Love (Cirque du Soleil)

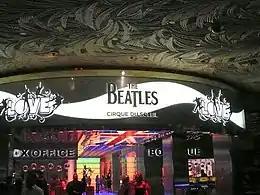
Love Theatre at the Mirage Hotel

The project arose from discussions in 2000 between George Harrison and his friend Guy Laliberté, one of Cirque's founders. Three years of negotiations between surviving band members Paul McCartney and Ringo Starr, Beatles widows Olivia Harrison (representing George Harrison) and Yoko Ono (representing John Lennon), as well as Beatles' holding company Apple Corps Ltd. and the Mirage culminated in an agreement.